Clayton Equipment Company

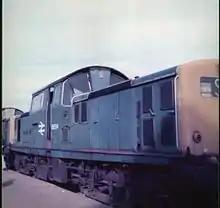
D8574, a British Rail Class 17 locomotive built by Clayton.

After World War II, Clayton Equipment Ltd experienced significant growth as it acted as a subcontractor of International Combustion, constructing various products such as farming equipment and industrial conveyors in response to a post-War shortage. The expansion necessitated the acquisition of new premises Record Works in Hatton, Derbyshire, and in 1957, Clayton Equipment was acquired by International Combustion Ltd.